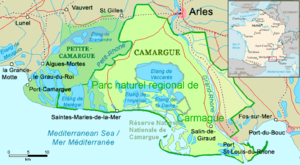
La Petite Camargue, ou Camargue gardoise, désigne la partie de la Camargue située à l'ouest du Petit-Rhône, dans le département du Gard et de l'Hérault.
La Camargue est une région naturelle française située au bord de la mer Méditerranée, dans les départements des Bouches-du-Rhône et du Gard, et formée par le delta du Rhône. Même si le véritable centre urbain de la Camargue est Arles, la ville des Saintes-Maries-de-la-Mer se revendique comme « capitale de la Camargue » pour des raisons de promotion touristique et commerciale.